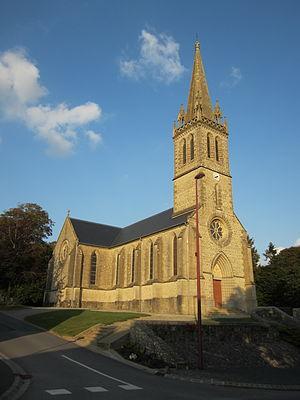
Saint-Joseph, Manche
Saint-Joseph est une commune française, située dans le département de la Manche en région Normandie, peuplée de 792 habitants.